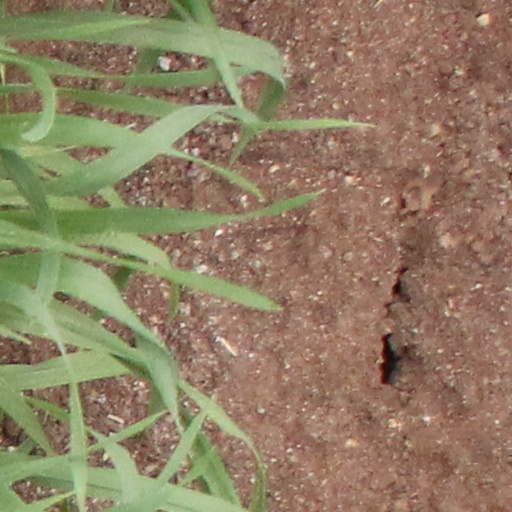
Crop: wheat